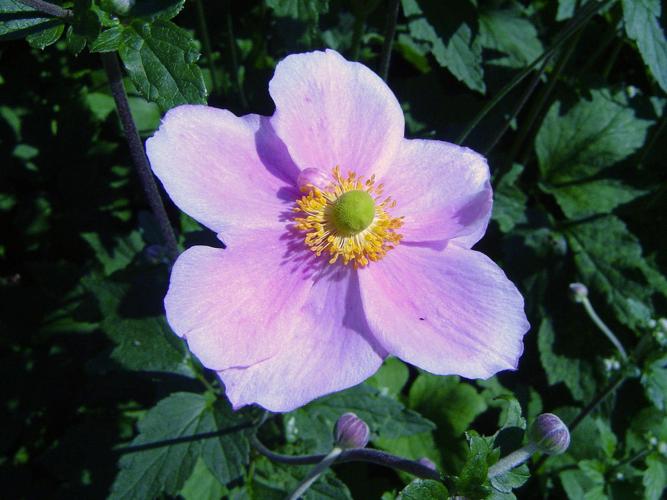
Label: japanese anemone